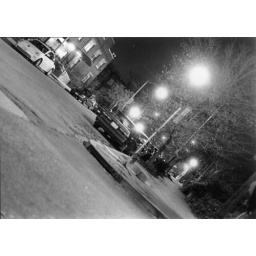
A street near a friend's house in Washington DC.